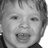
Emotion: happy